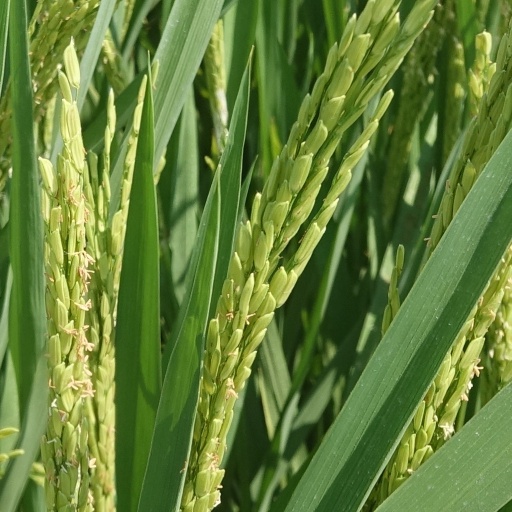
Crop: rice